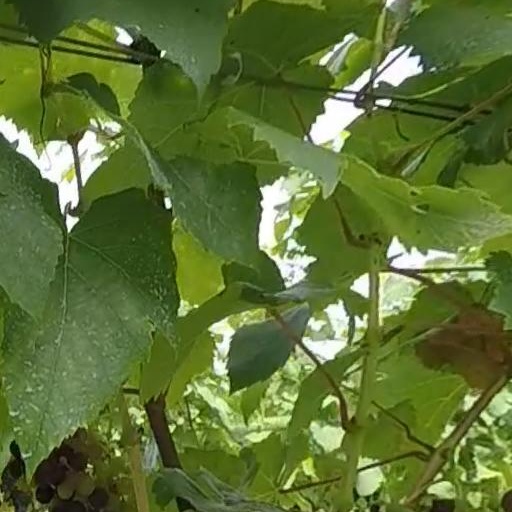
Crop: grape